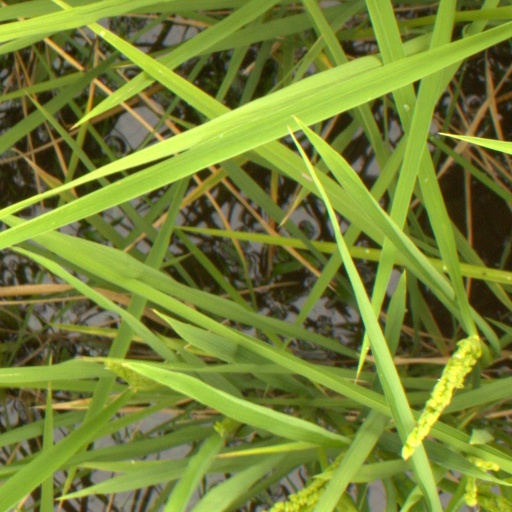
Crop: rice